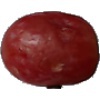
Label: Grape Pink 1